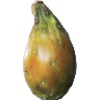
Label: Cactus fruit 1